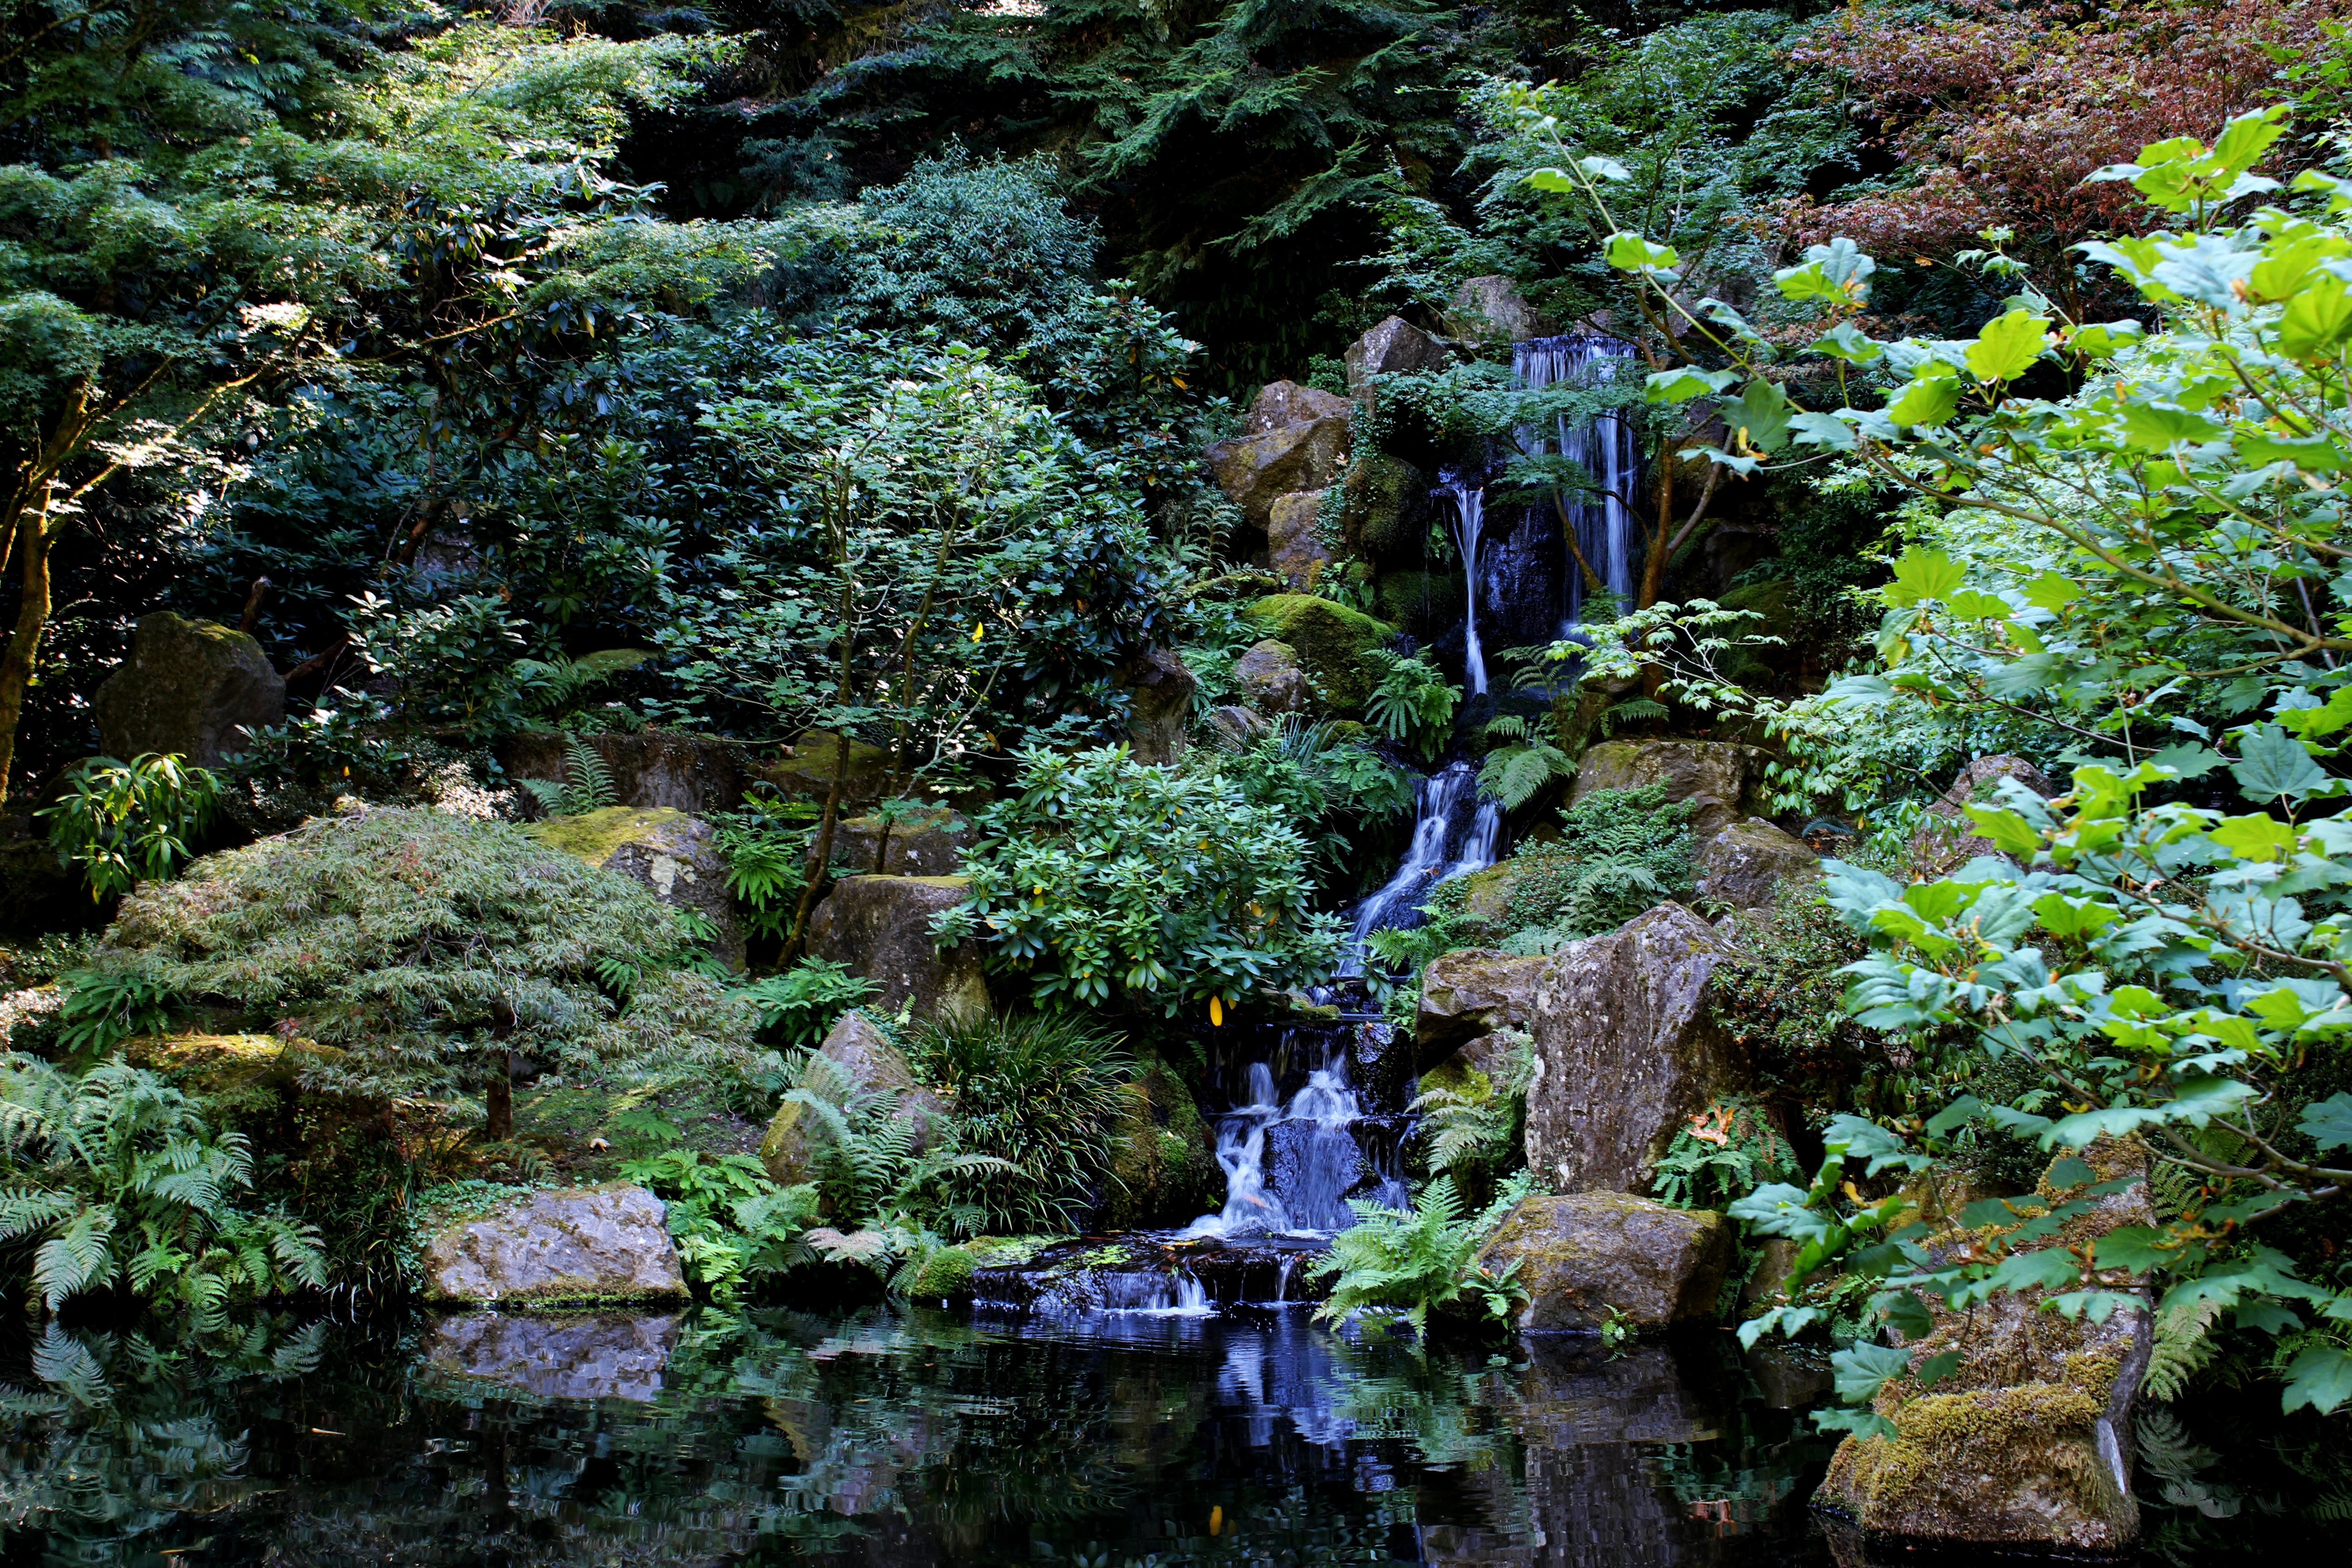
landscape, tree, water, nature, forest, outdoor, rock, waterfall, creek, wilderness, plant, leaf, flower, moss, pond, stream, green, flow, reflection, jungle, tranquil, scenic, scenery, botany, garden, flora, zen, japanese, vegetation, rainforest, woodland, habitat, water feature, ecosystem, biome, old growth forest, natural environment